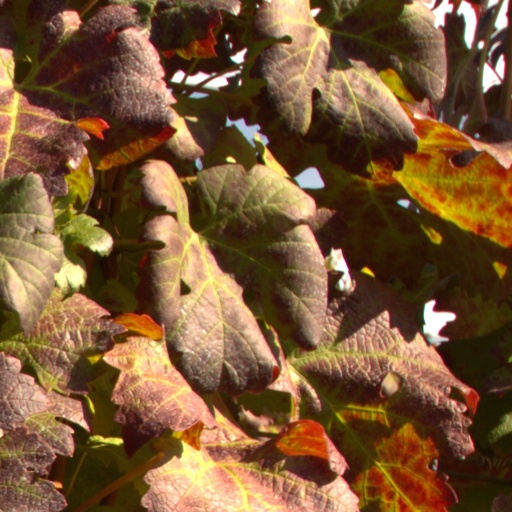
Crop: grape